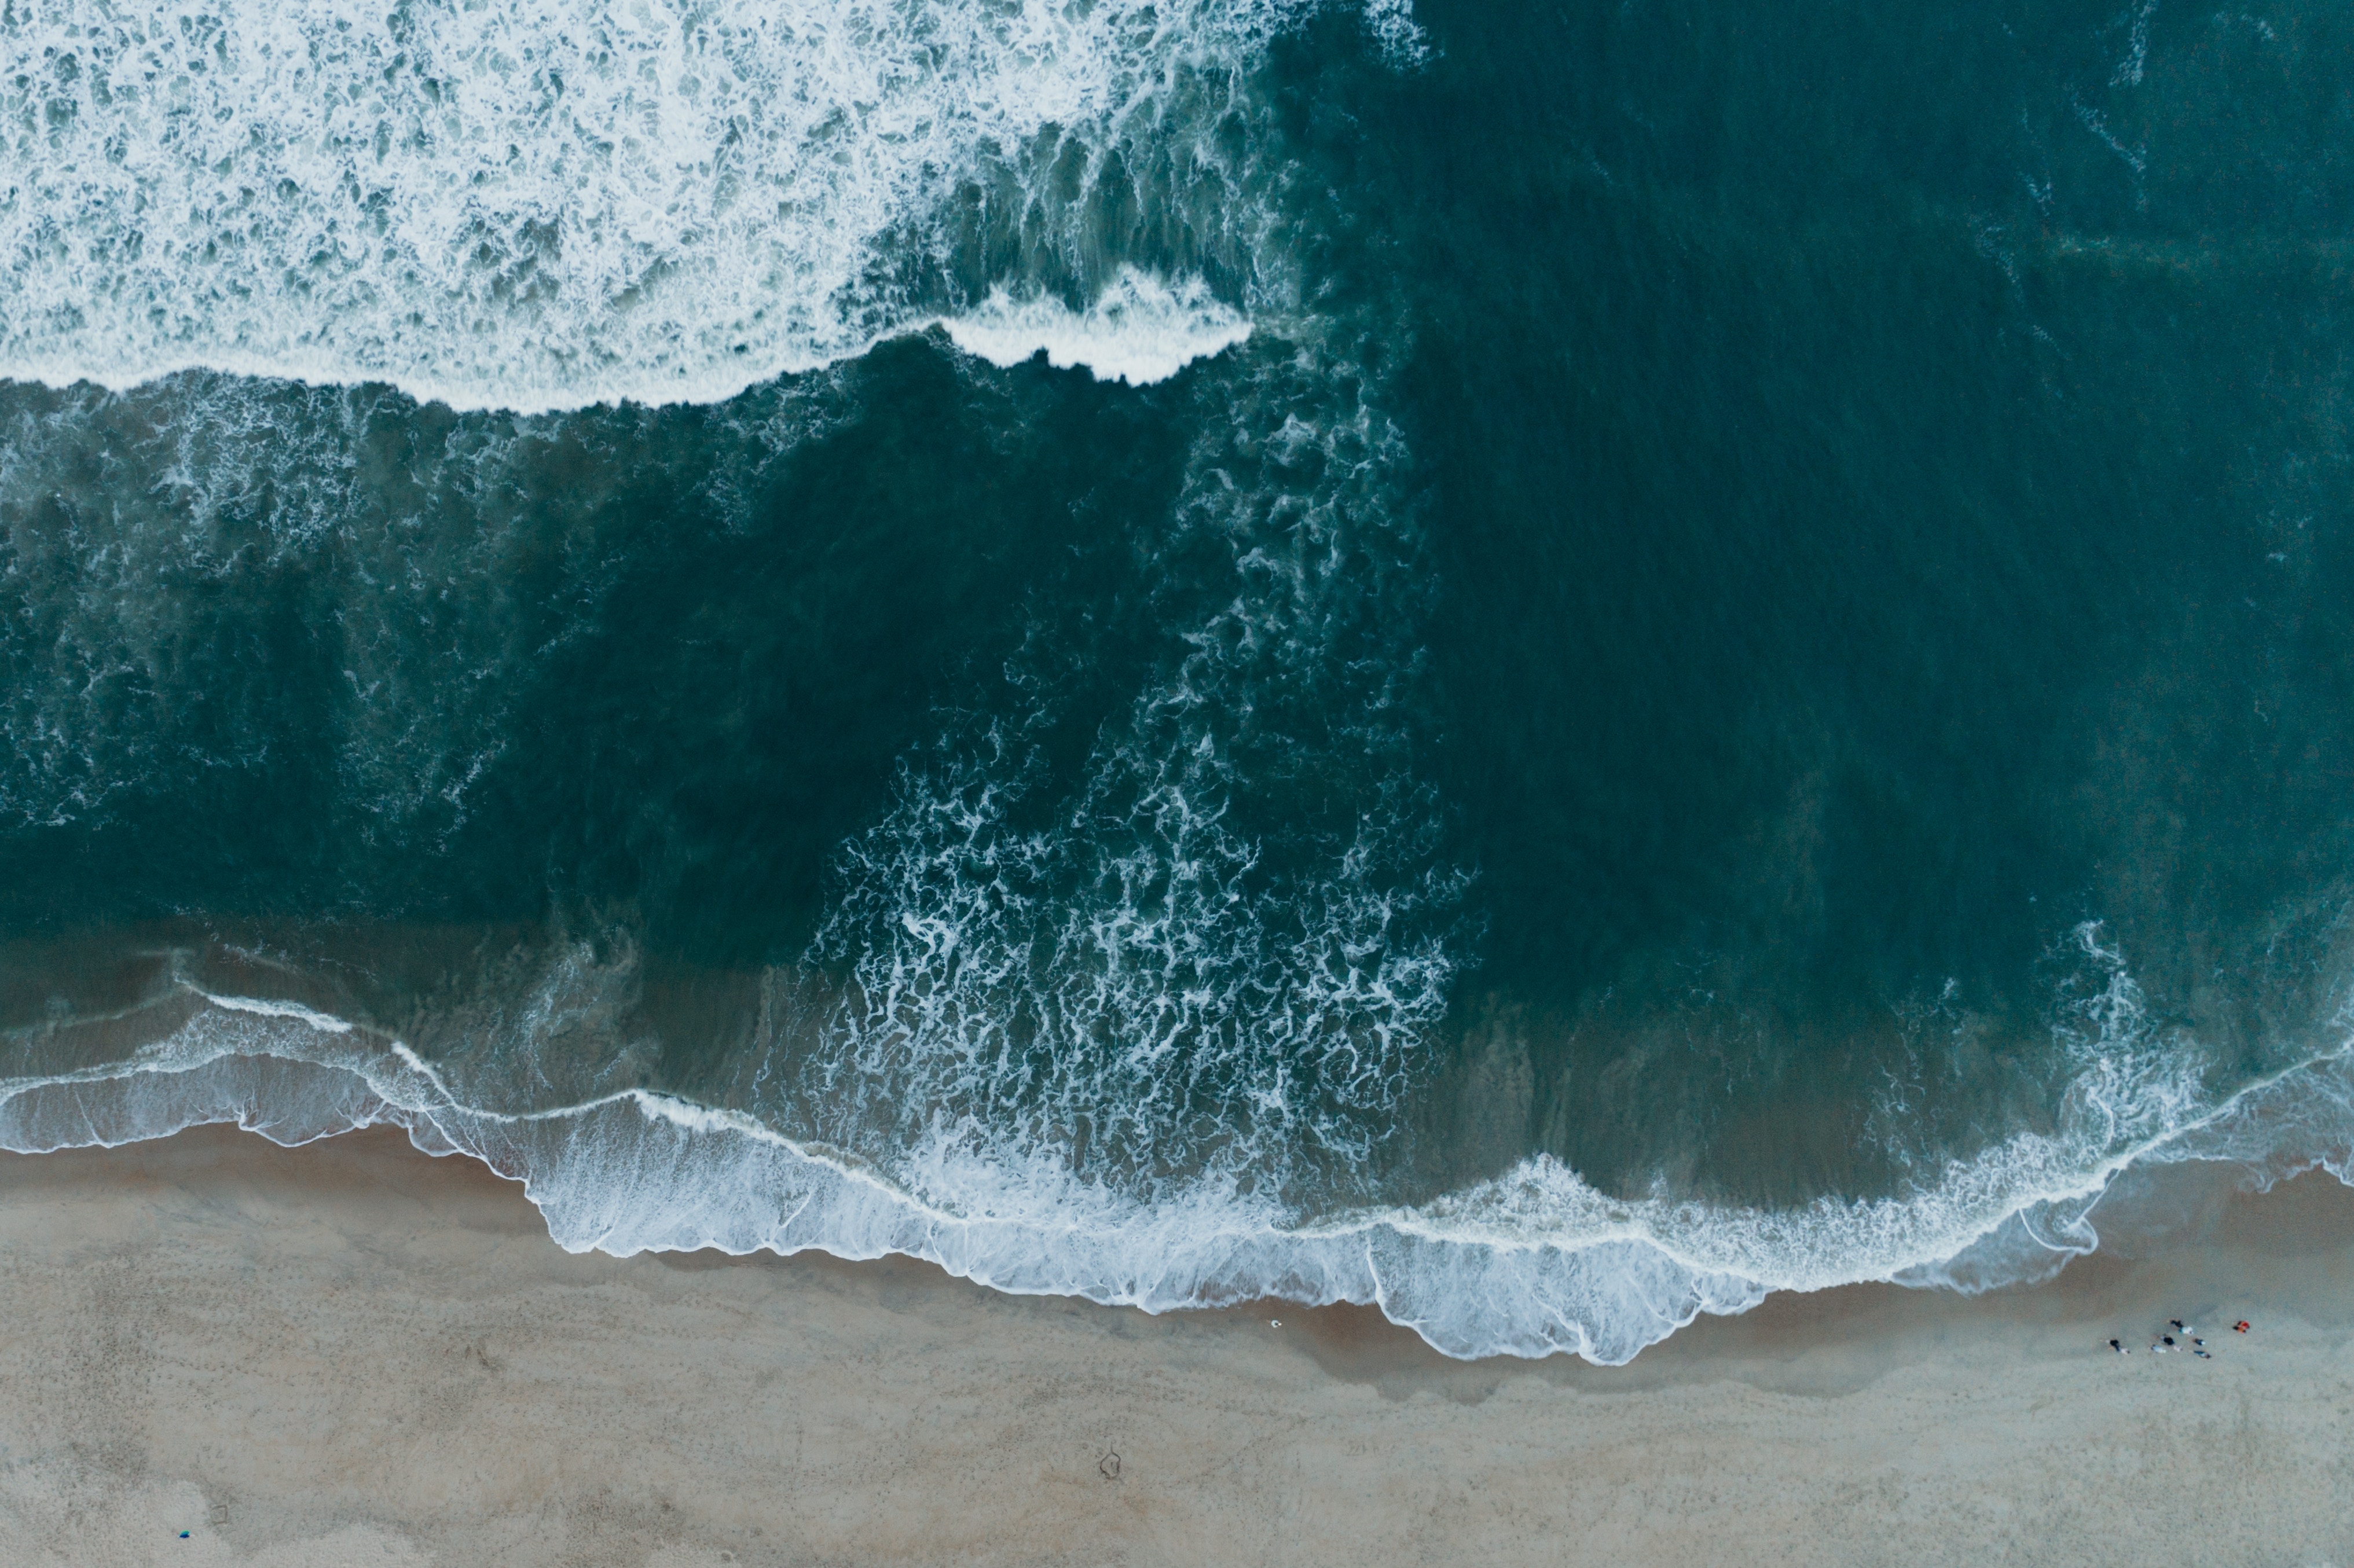
sea, coast, water, rock, ocean, sky, shore, wave, terrain, cool image, cool photo, wind wave, coastal and oceanic landforms